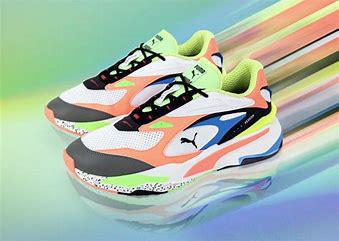
Brand: Puma
Model: Rs